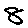
Label: 8